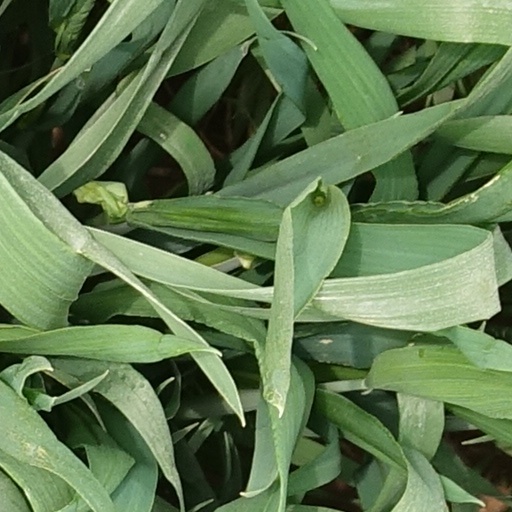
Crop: wheat